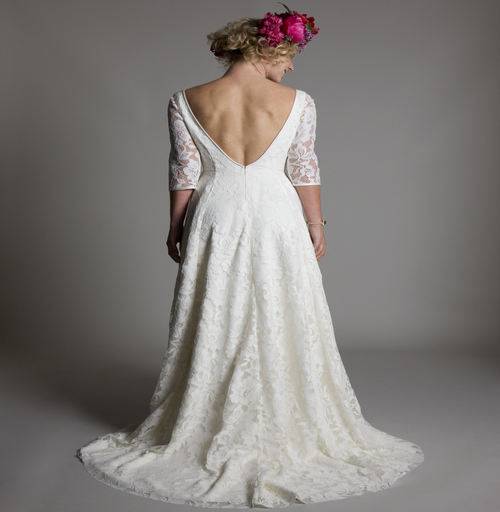
back view of the ivory lace bridal wedding dress by halfpenny london